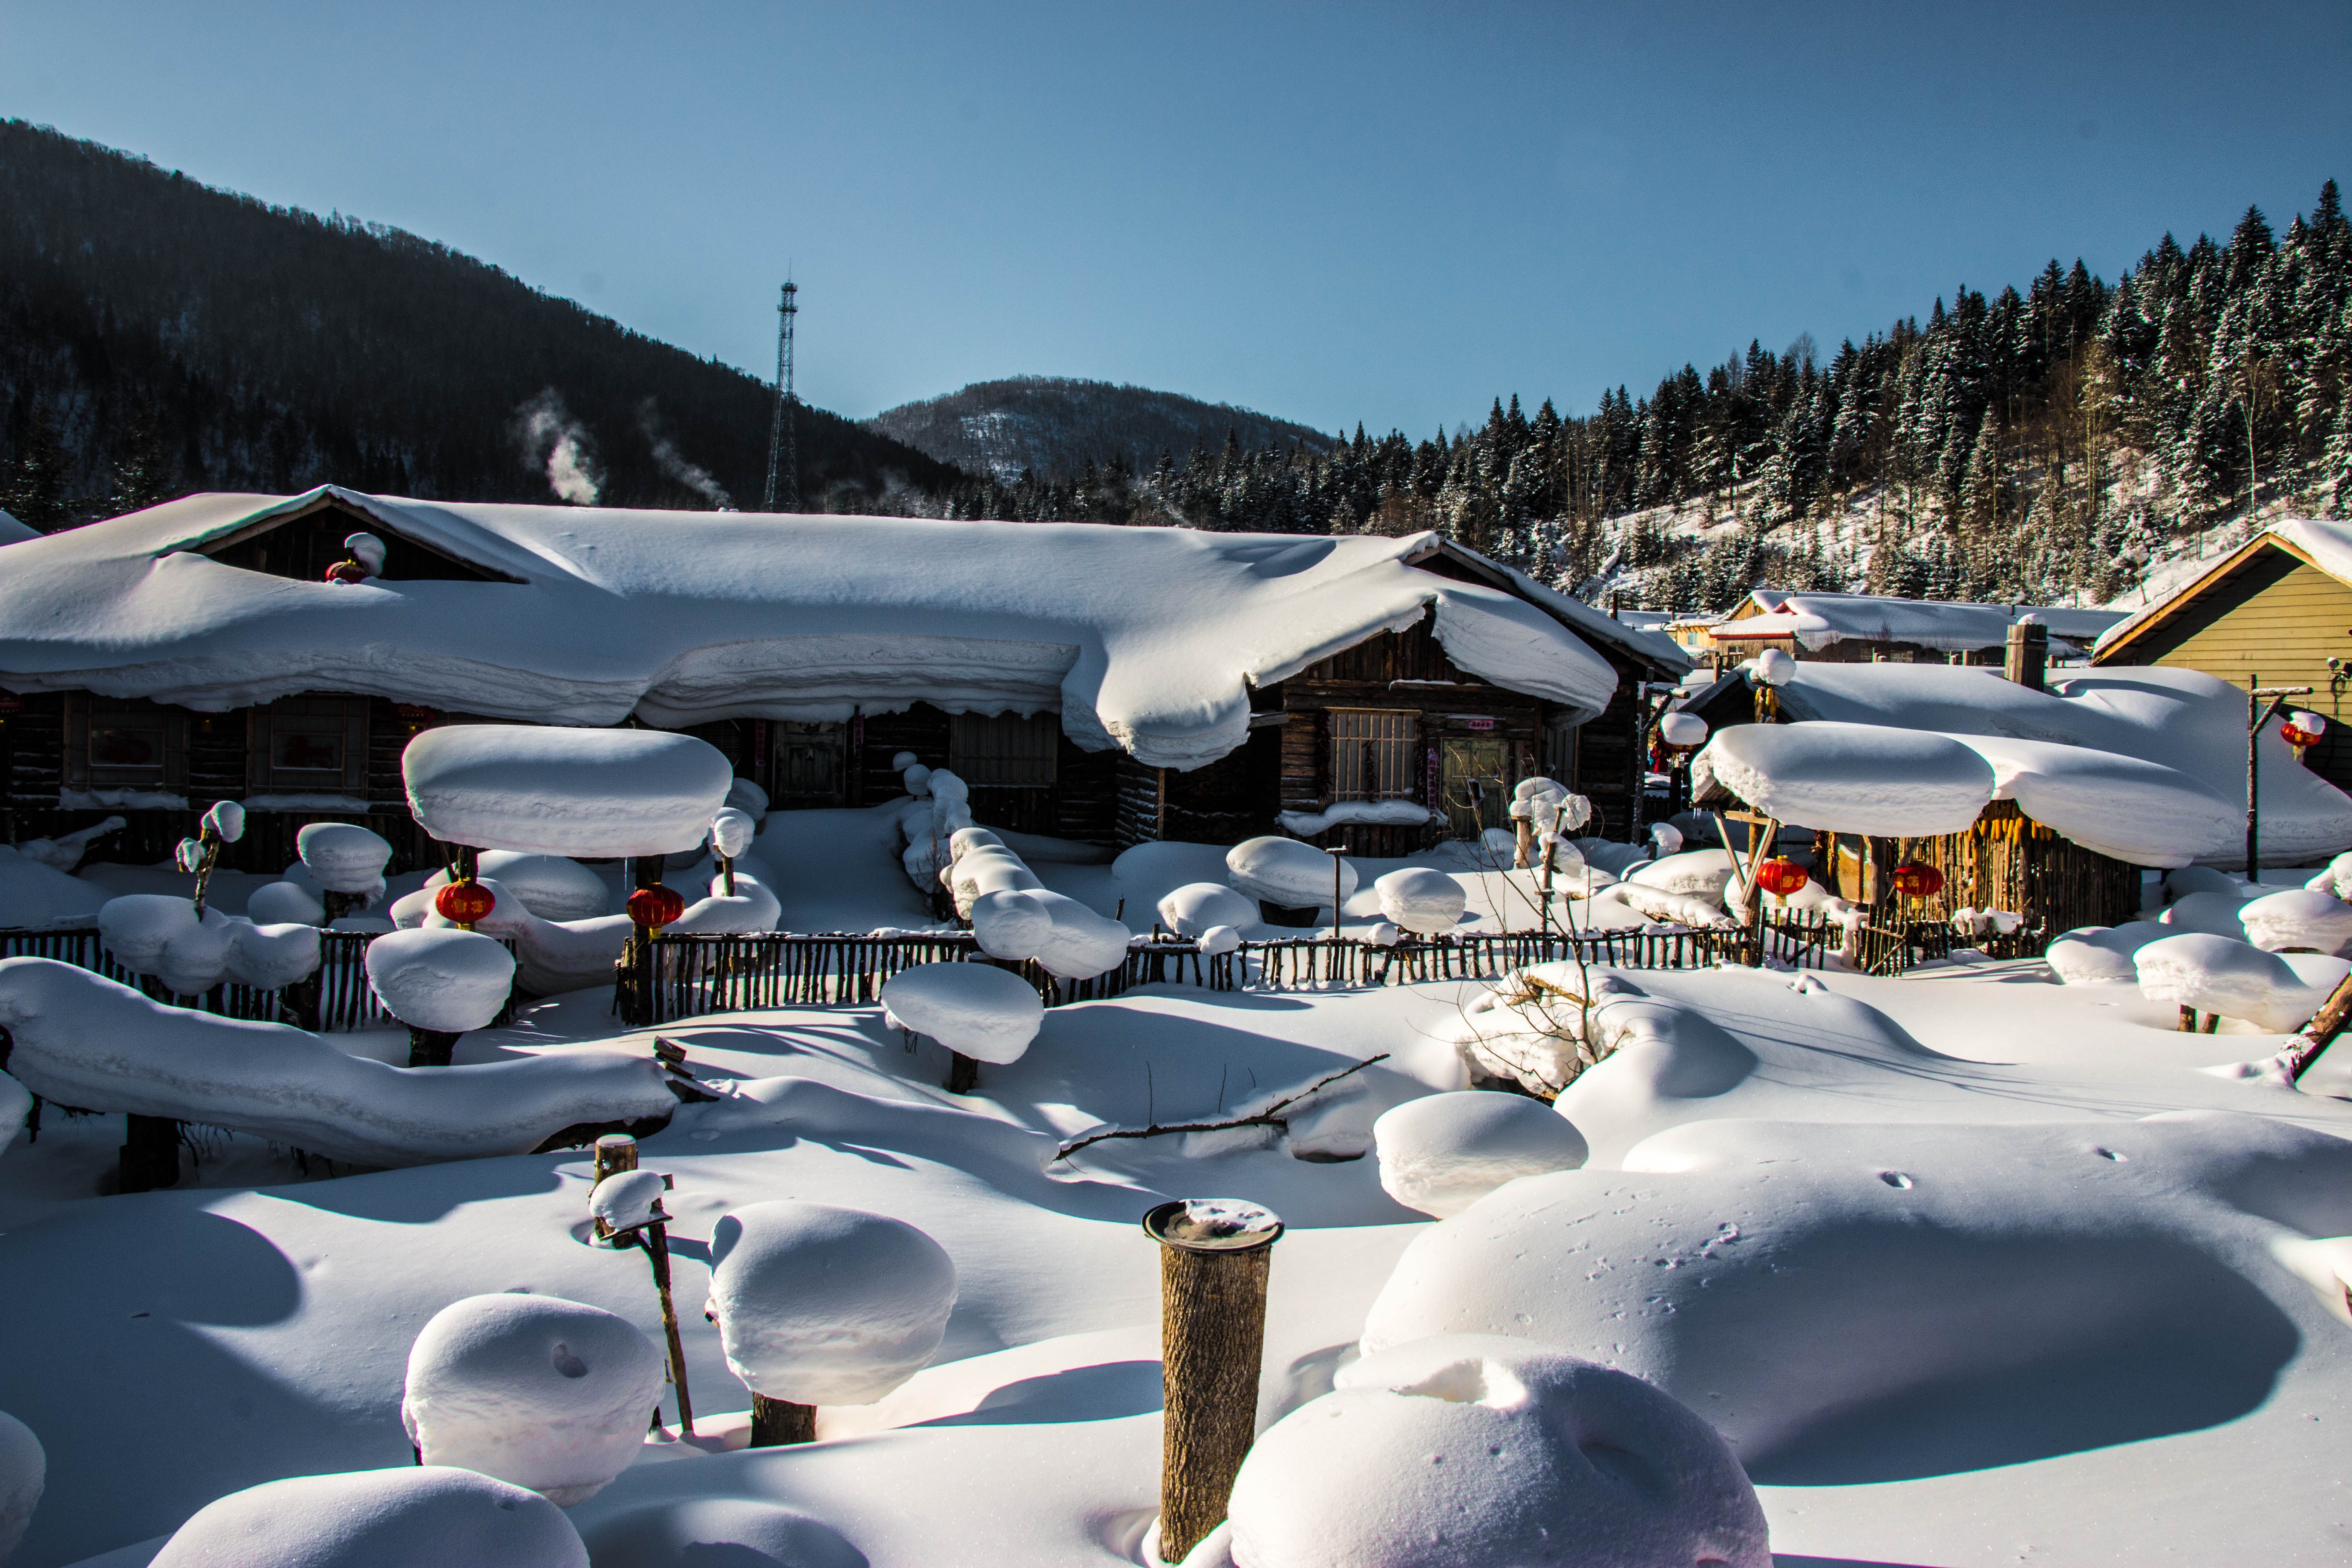
snow, winter, village, ice, vehicle, weather, season, resort, snow village, snow mushrooms